Becky Lynch

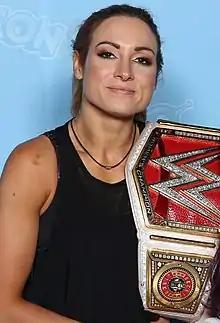
Lynch in 2019

Rebecca Quin (born 30 January 1987), better known by the ring name Becky Lynch, is an Irish professional wrestler. She is signed to WWE, where she performs on the Raw brand and is the current WWE Women’s Intercontinental Champion in her first reign. Quin is often regarded as one of the greatest women's professional wrestlers of all time.